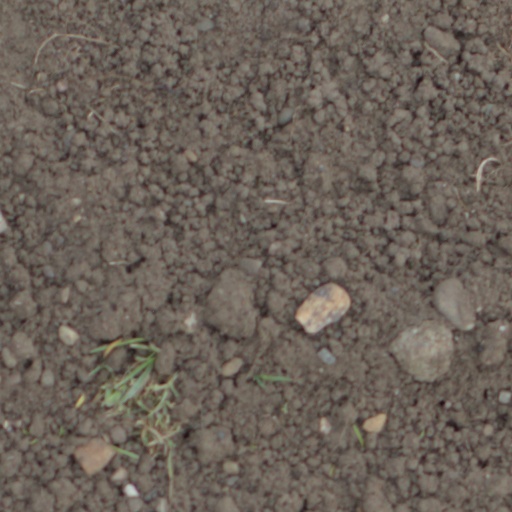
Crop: wheat